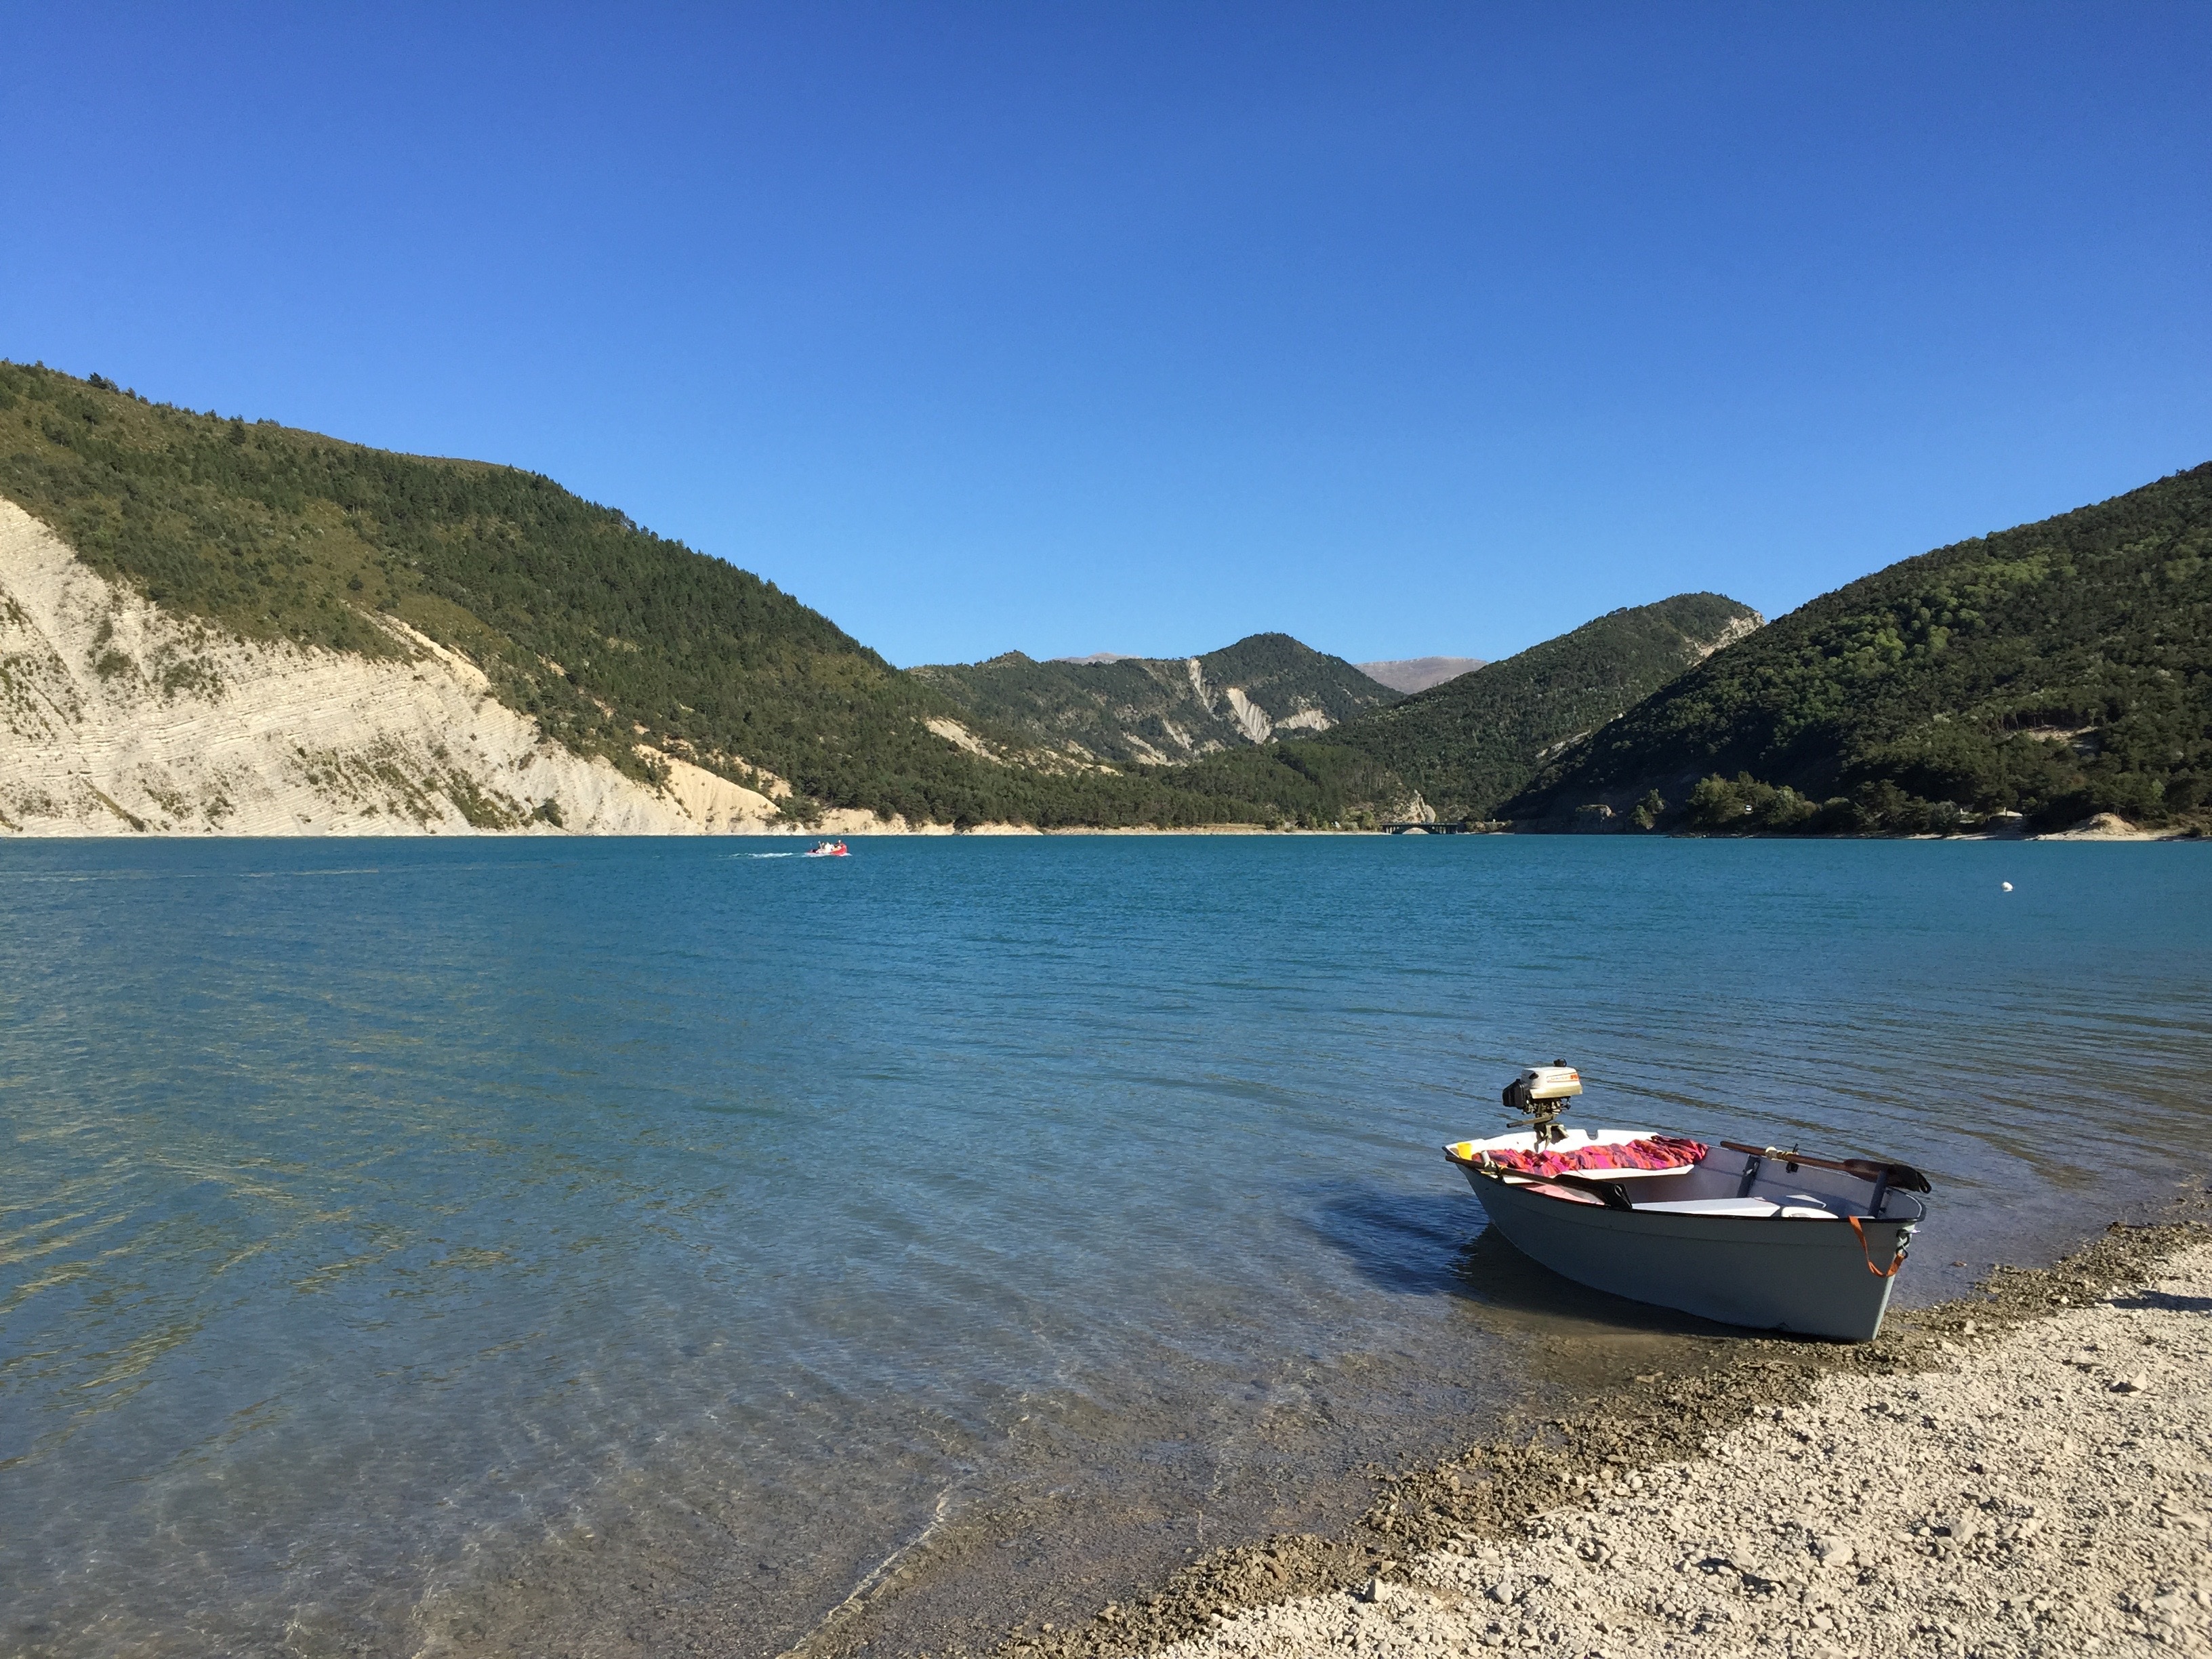
landscape, sea, coast, water, nature, mountain, boat, shore, lake, vacation, france, vehicle, bay, fjord, reservoir, body of water, boating, var, loch, calm water